Gilles Verlant

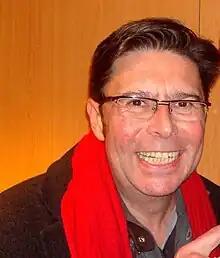
Verlant in 2010.

Gilles Verlant (11 June 1957 – 20 September 2013) was a Belgian journalist, best known as a music critic and rock expert. He was also Serge Gainsbourg's friend and wrote his definitive biography. He died from falling down a set of stairs.